Distributed Proofreaders Canada

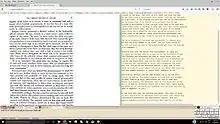
Proofreading software showing original text on left and edited text on the right

Eligible books are chosen by members for publication based on personal interest and access. Every book is vetted to ensure that the author and any other content provider such as illustrators and translators are in the public domain. Books are scanned electronically and each page is uploaded to the proofreading website. A project is created for the book and is made available to the proofreading members. Each book is proofread in three stages called 'P1', 'P2' and 'P3'. During the first stage, errors in scanning and other minor errors are corrected. Once all pages in the book have been edited the book pages are promoted to the next stage, P2. The proofreading is repeated and again in stage P3 to ensure no errors make it to the final publication.